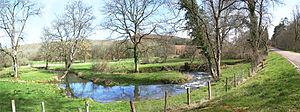
La Tille sert de limite entre les finages de Barjon et d'Avot
Barjon est une commune française située dans le département de la Côte-d'Or en région Bourgogne-Franche-Comté. Les habitants sont les Barjonais et les Barjonaises.